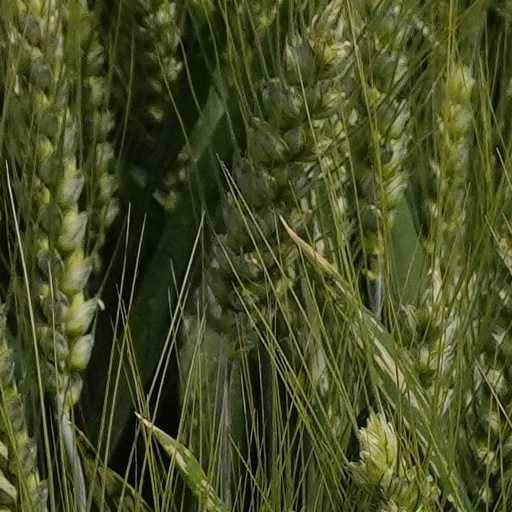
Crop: wheat